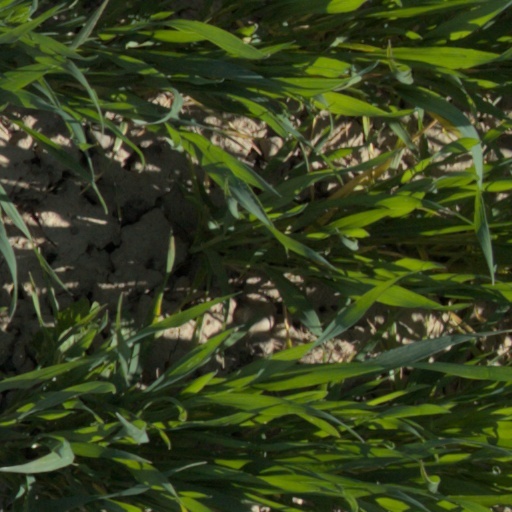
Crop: wheat